Josef Riegler

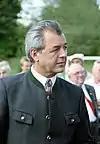
Riegler in September 1990

Josef Riegler (born 1 November 1938) is an Austrian former politician and teacher who served as Vice-Chancellor of Austria and Chair of the People's Party from 1989 to 1991.